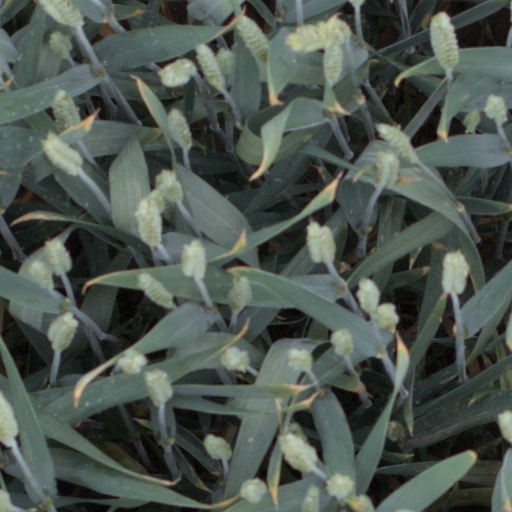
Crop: wheat